Equites stablesiani

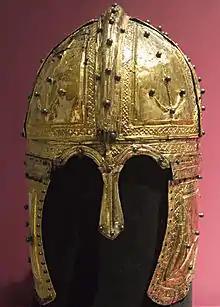
Late Roman ridge helmet, called the Deurne helmet. It is covered in silver-gilt sheathing and is inscribed to a cavalryman of the Equites Stablesiani.

In total there is evidence for around 20 units of "equites stablesiani" between the late third and early sixth centuries. The "Notitia Dignitatum" (400–c.425) lists at least 15 units of "equites stablesiani" stationed throughout the Roman Empire, seven in the East, eight in the West. Two further units are recorded epigraphically at an earlier date, including an inscription on the Deurne helmet. At least another two units, although not directly documented, can be posited on the basis of attested regimental names and numbers.